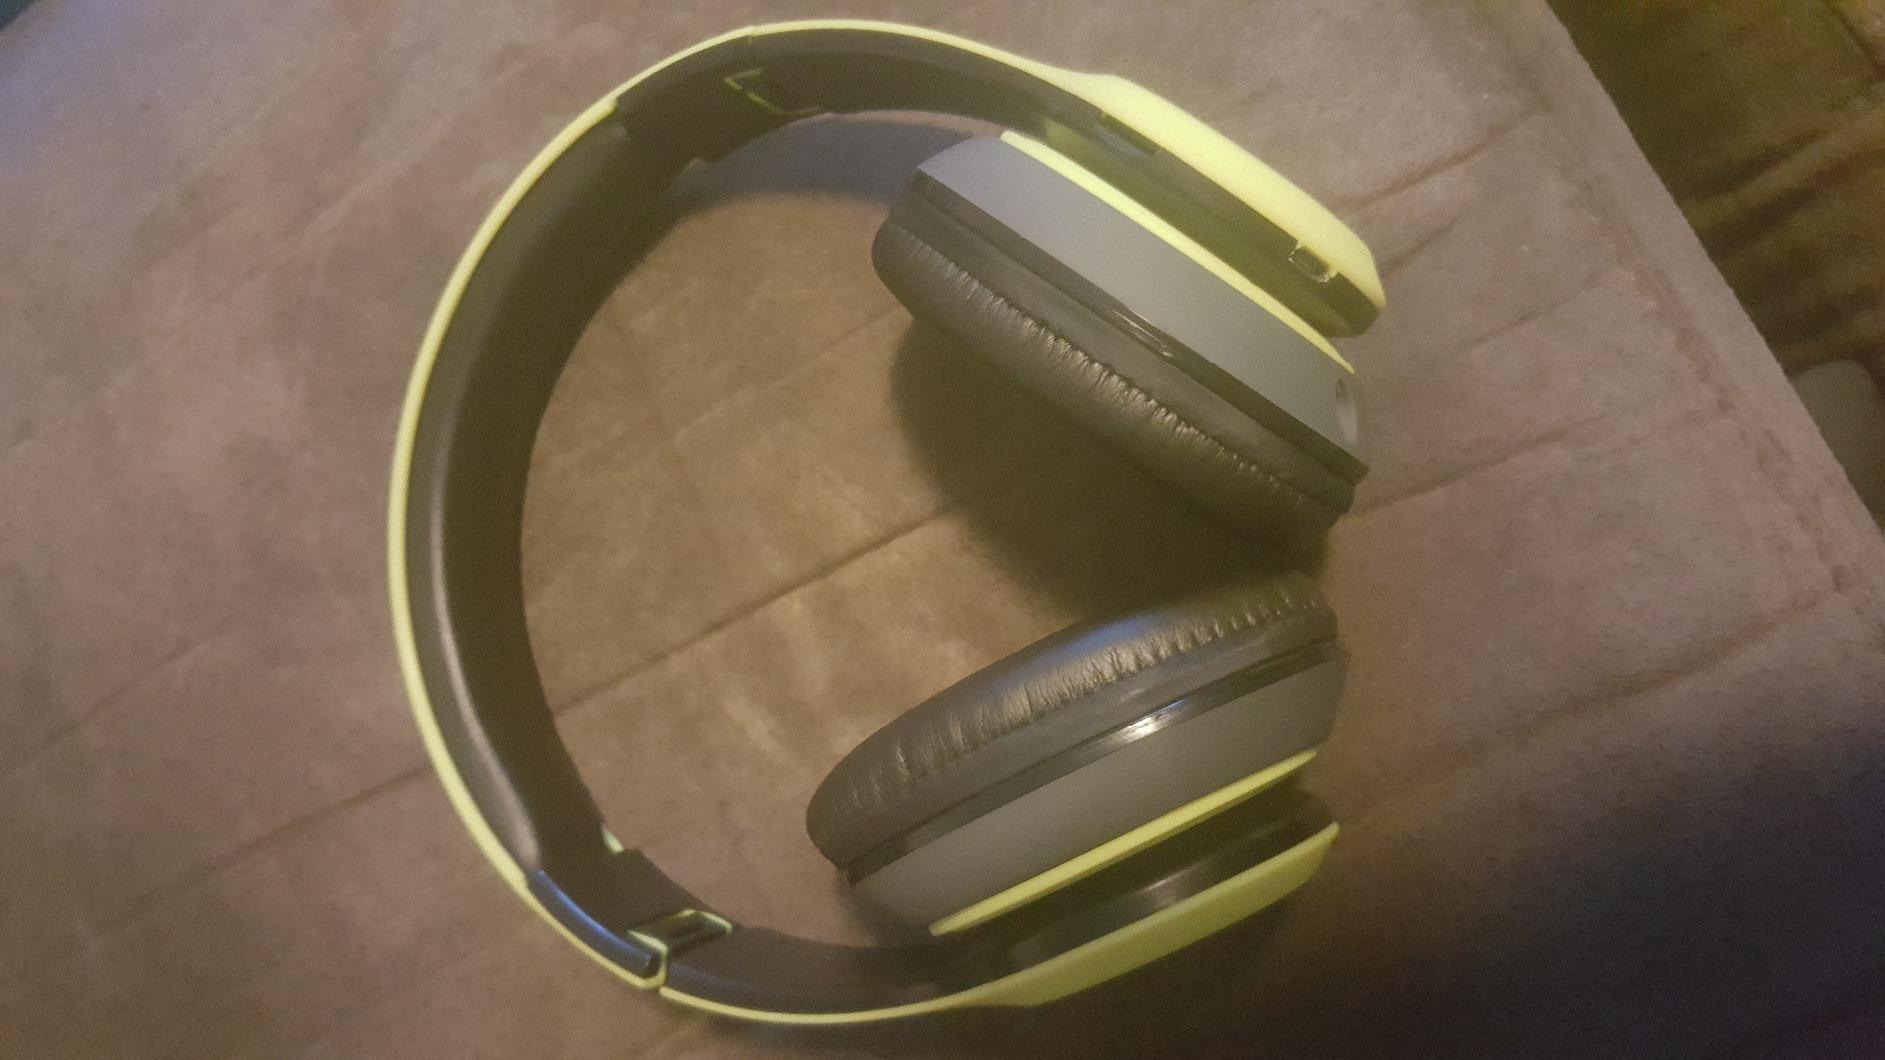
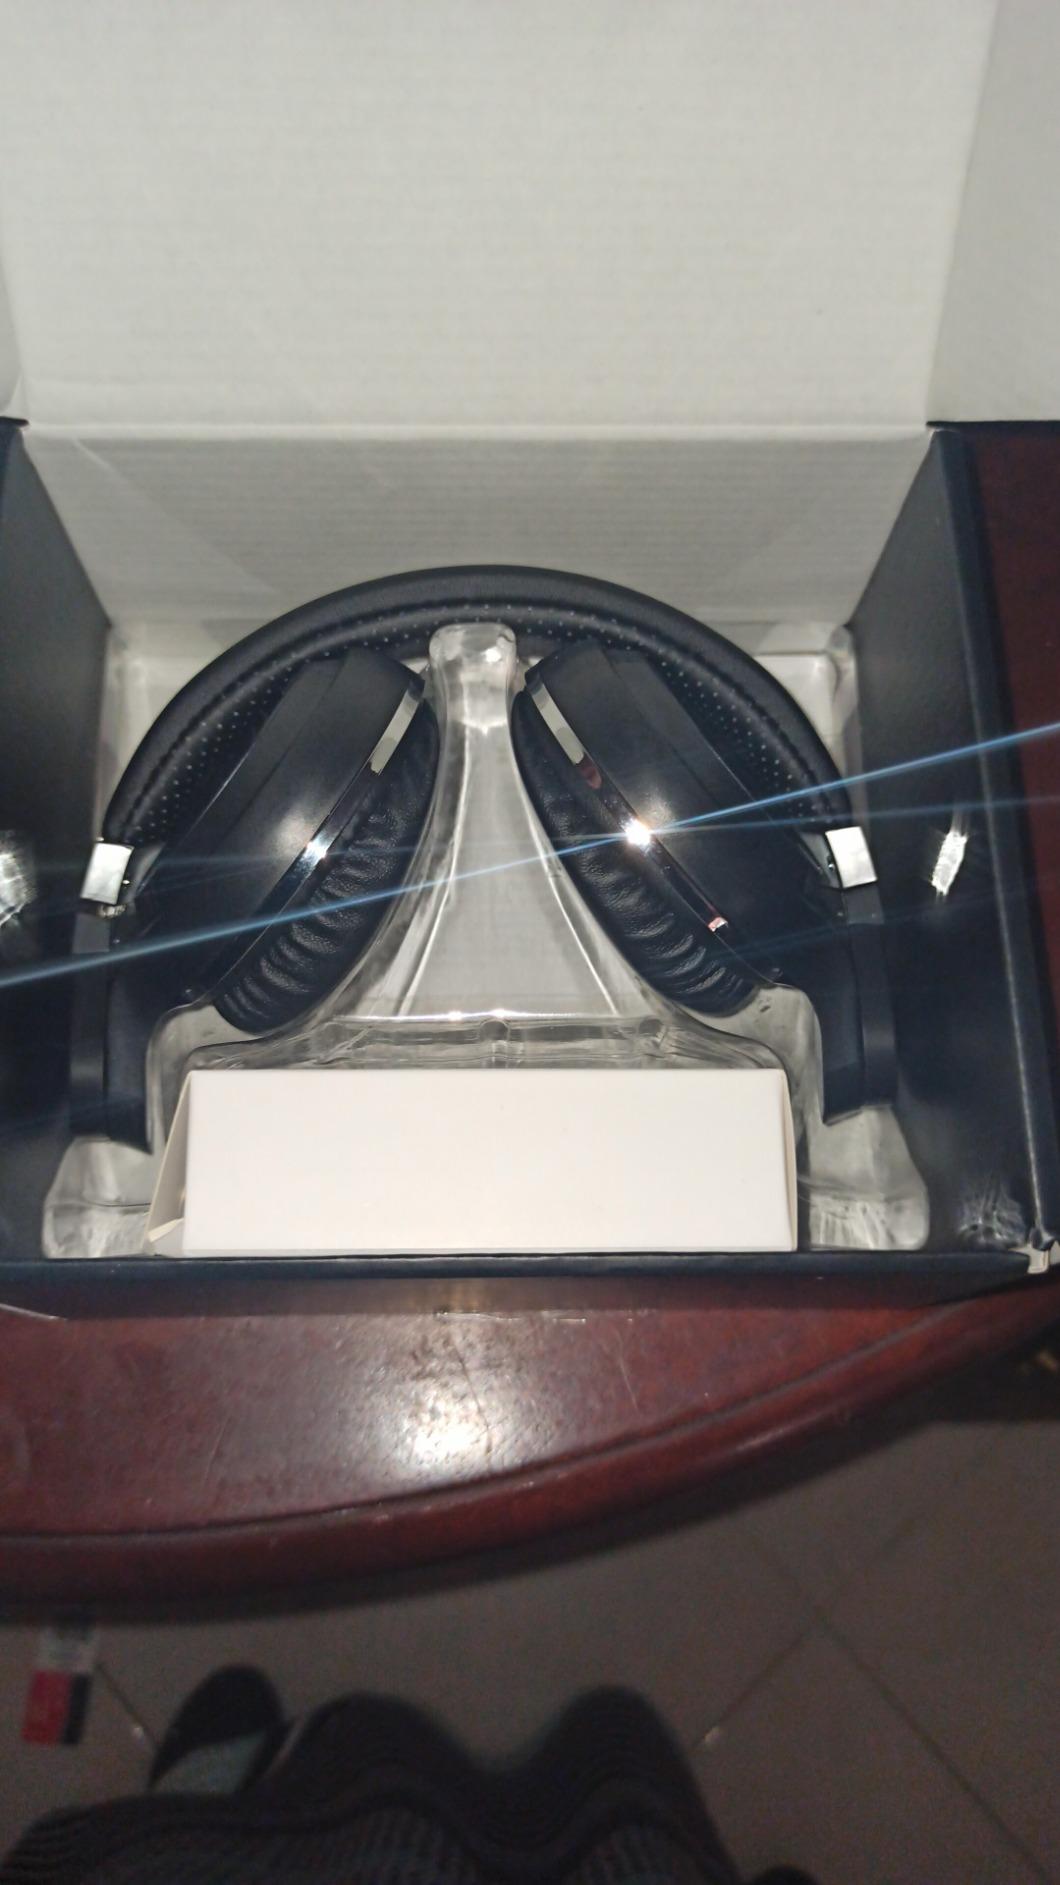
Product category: headphones
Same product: no